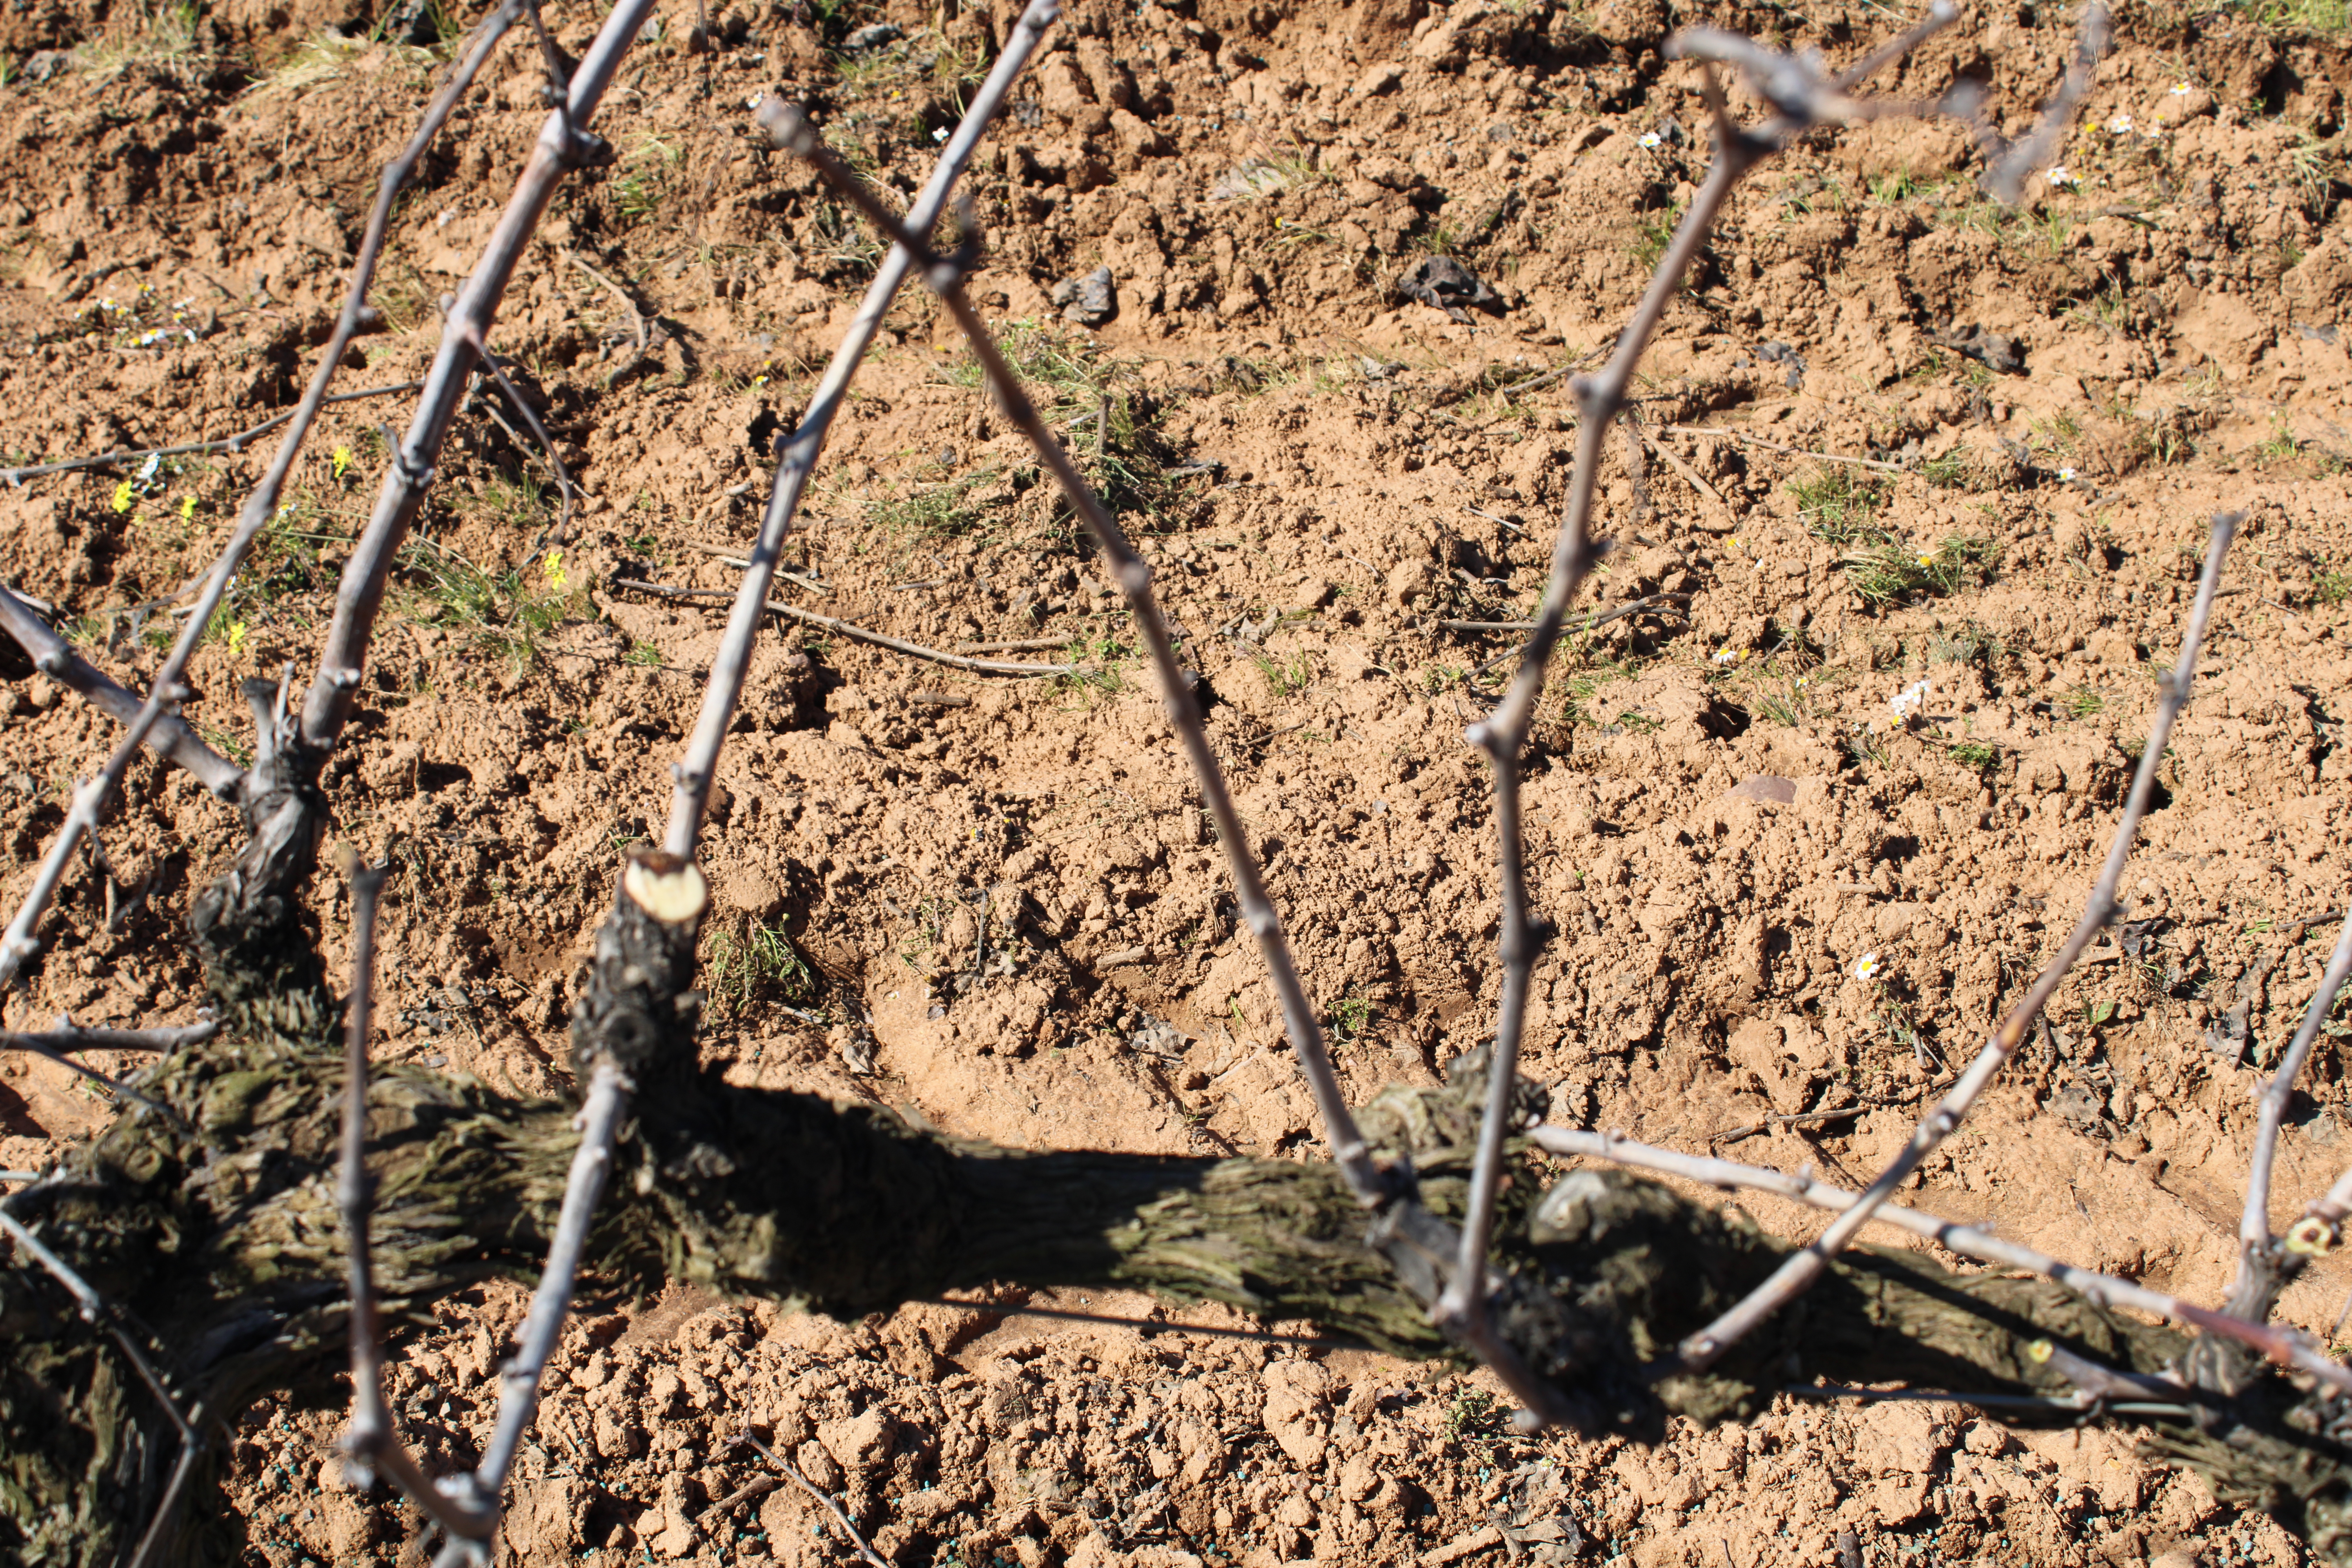
Unpruned shoots: 10
Pruned shoots: 0
Trunks: 1